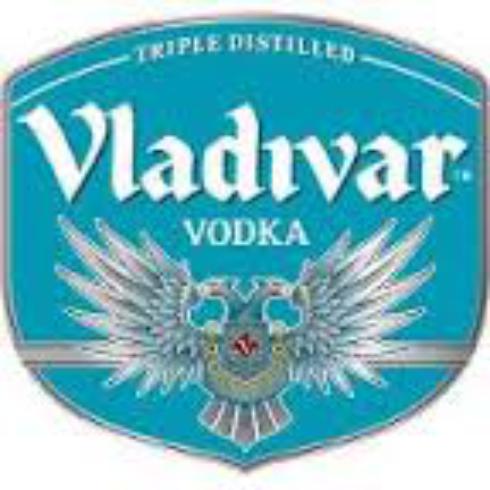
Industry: Food